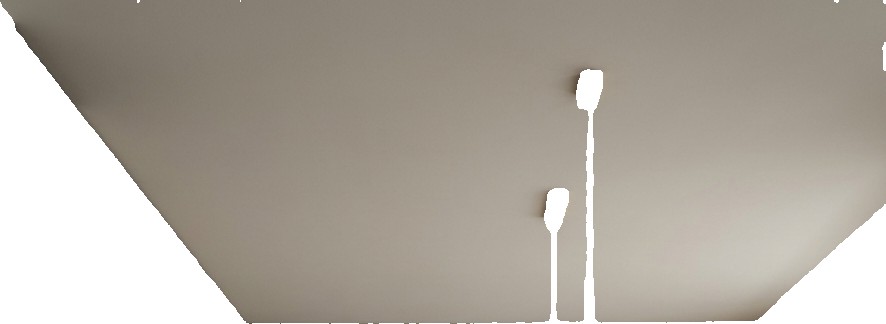
Surface category: ceiling